Art Nalls

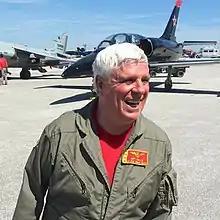
Art Nalls at the Cleveland National Air Show in 2014

Arthur L. Nalls, Jr. (born 1954) is a retired United States Marine Corps officer, test pilot, and entrepreneur who owns and operates a unique air show business consisting of two Harrier jump jets as well as an L-39 Albatross. A former Guinness World Record holder for the World's Smallest Rideable Bicycle (1974), Nalls is notable for his contributions to the air show profession pioneering, restoring and flying uncommon aircraft. Nalls flew Harriers extensively in the military and developed a great enthusiasm for this jet capable of vertical/short takeoff and landing (V/STOL) operations. Supported by a group of pilots and maintainers, Nalls performs at air shows in the northeast United States and Canada.